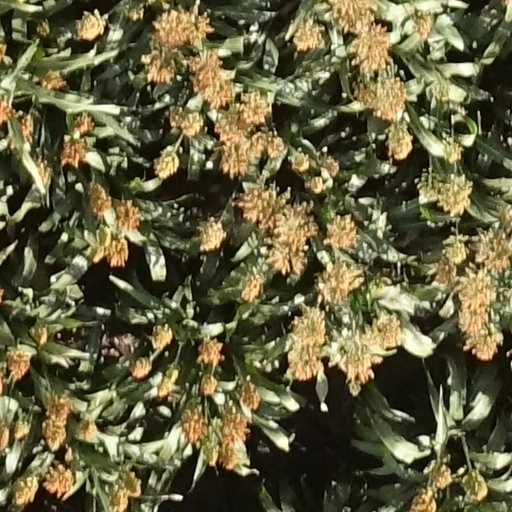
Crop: sorghum